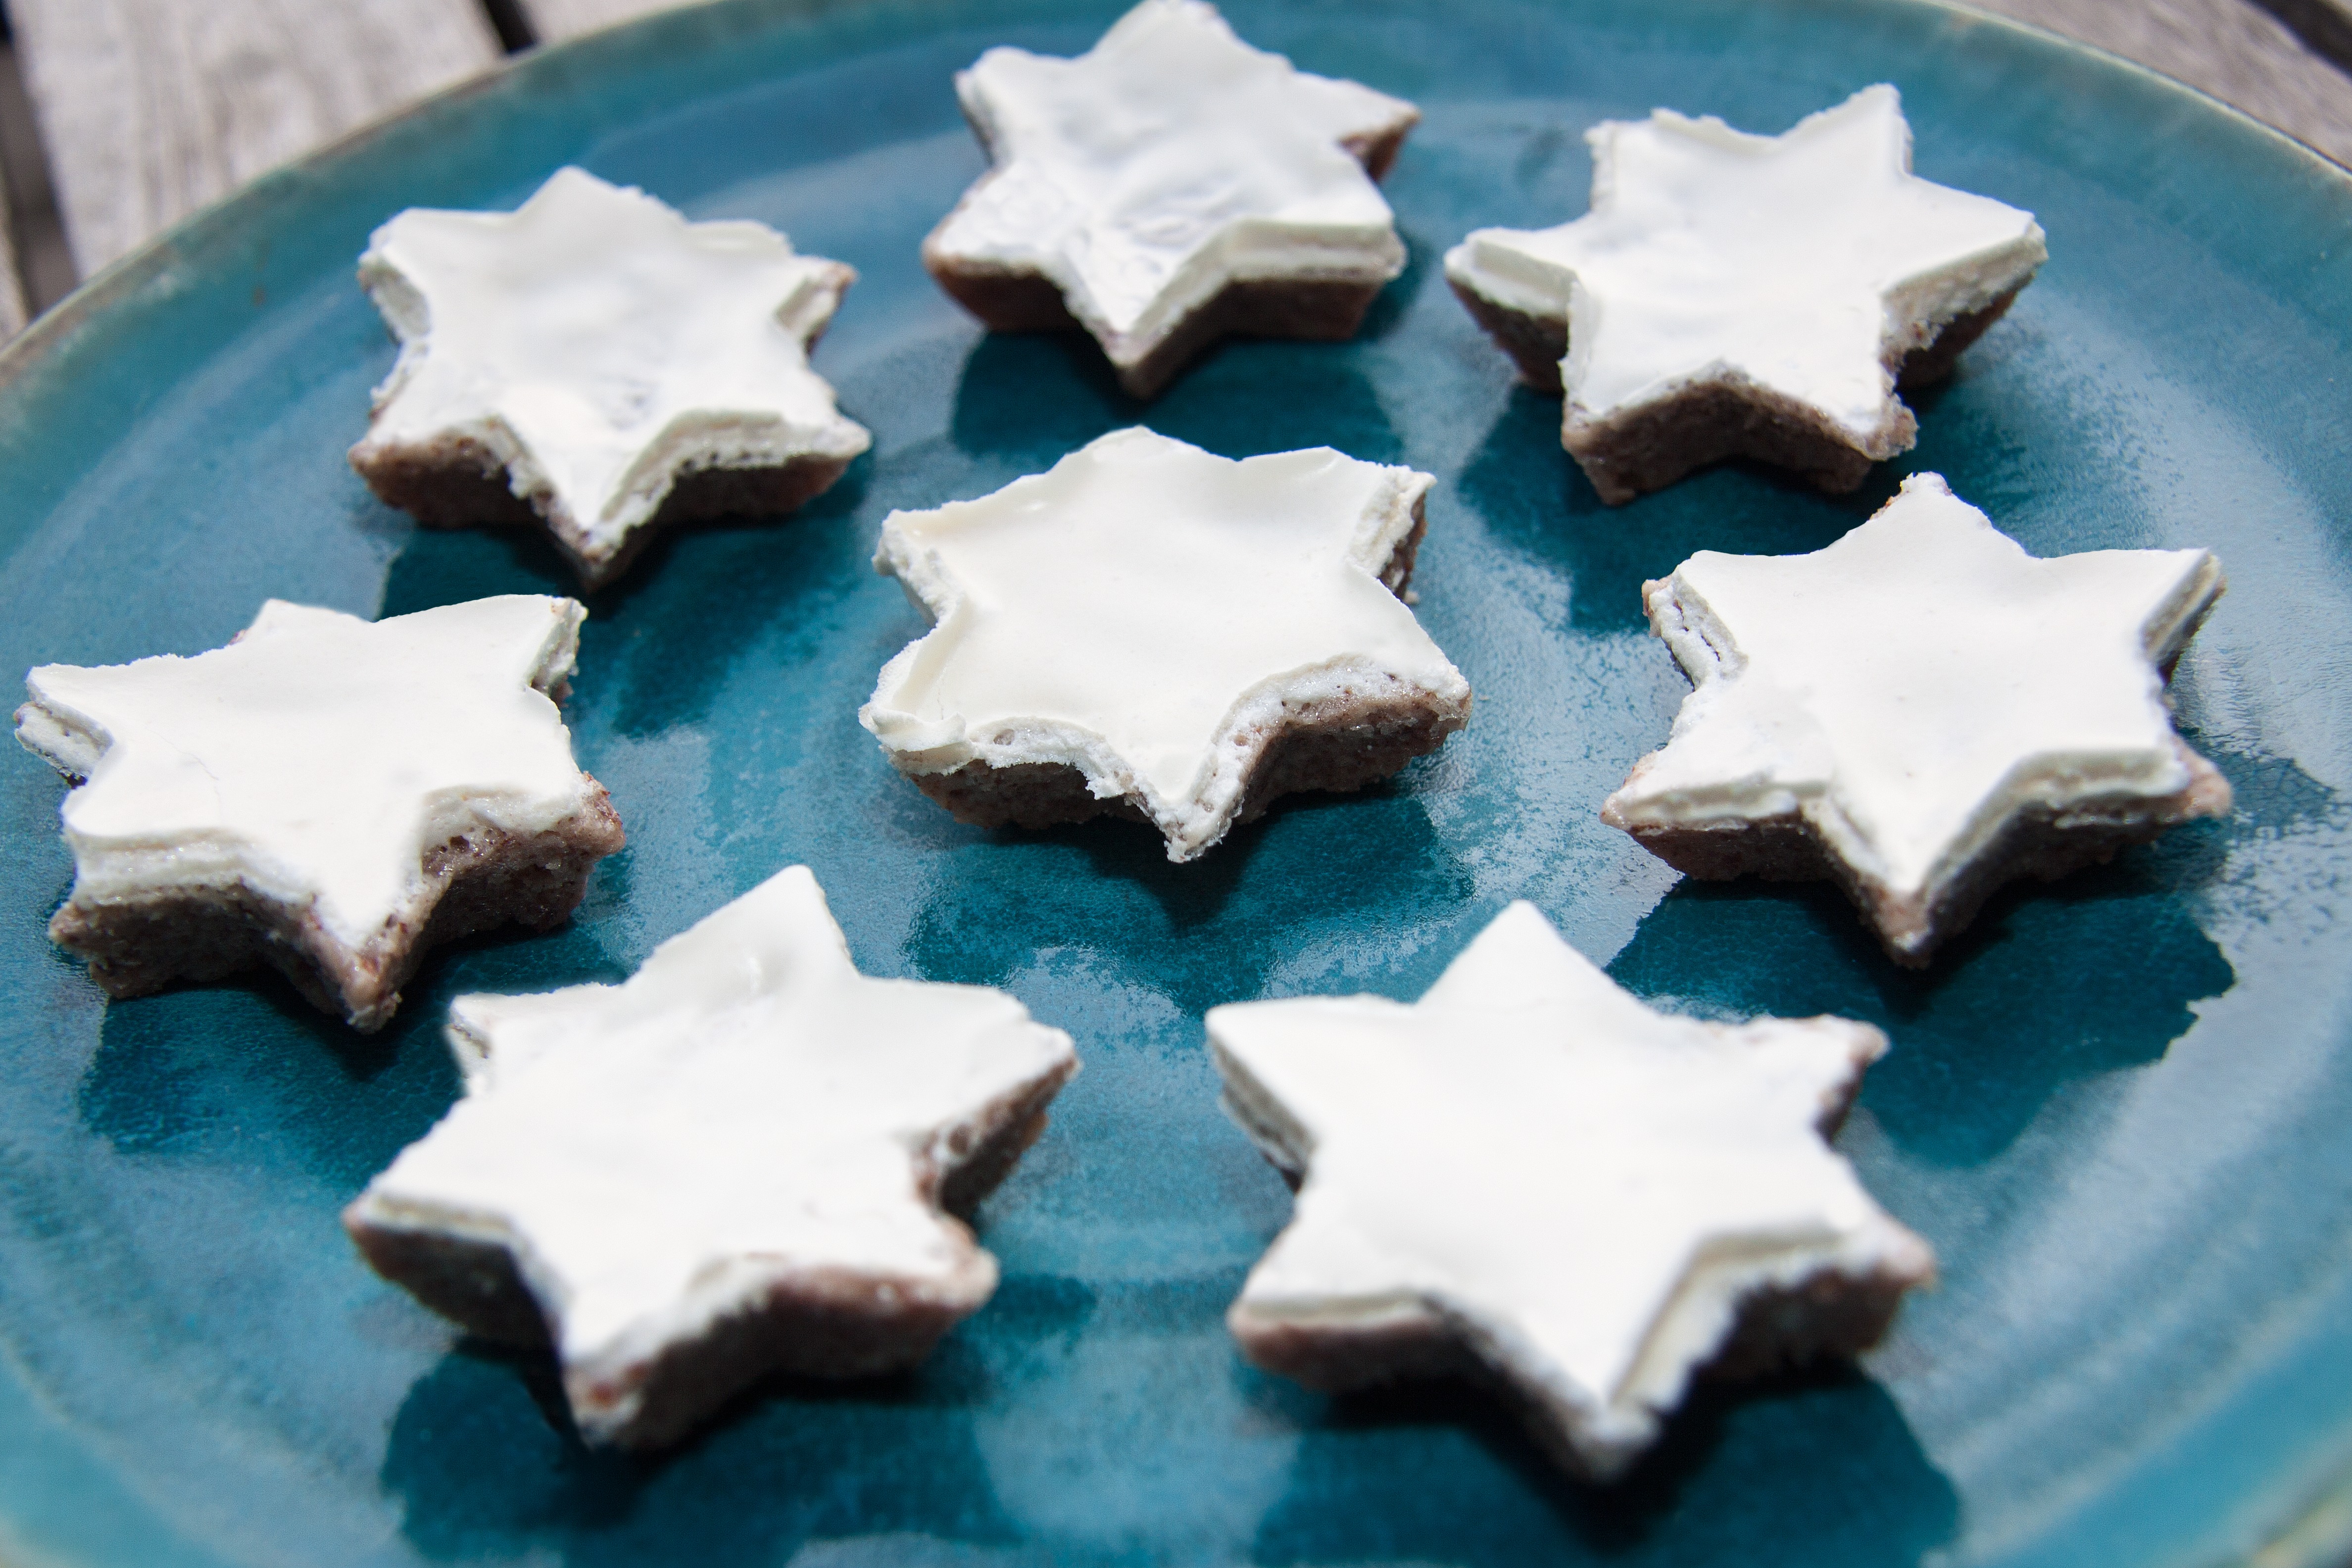
sweet, dish, food, plate, baking, christmas, cookie, dessert, eat, delicious, bakery, cinnamon, bake, cinnamon stars, christmas cookies, pastries, nuts, cookies, icing, fondant, sweetness, almonds, treat, baked goods, flavor, nibble, snack food, cookies and crackers